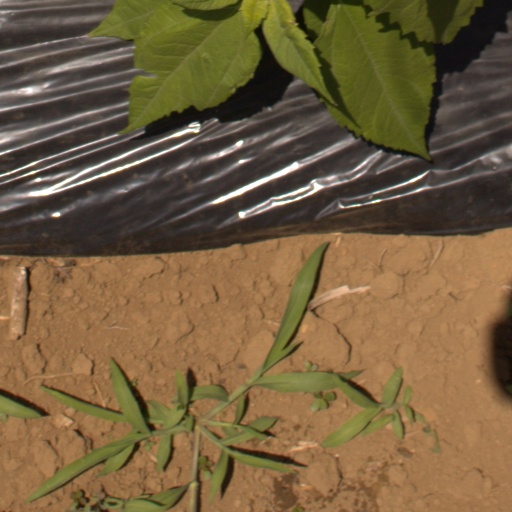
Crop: Jerusalem artichoke